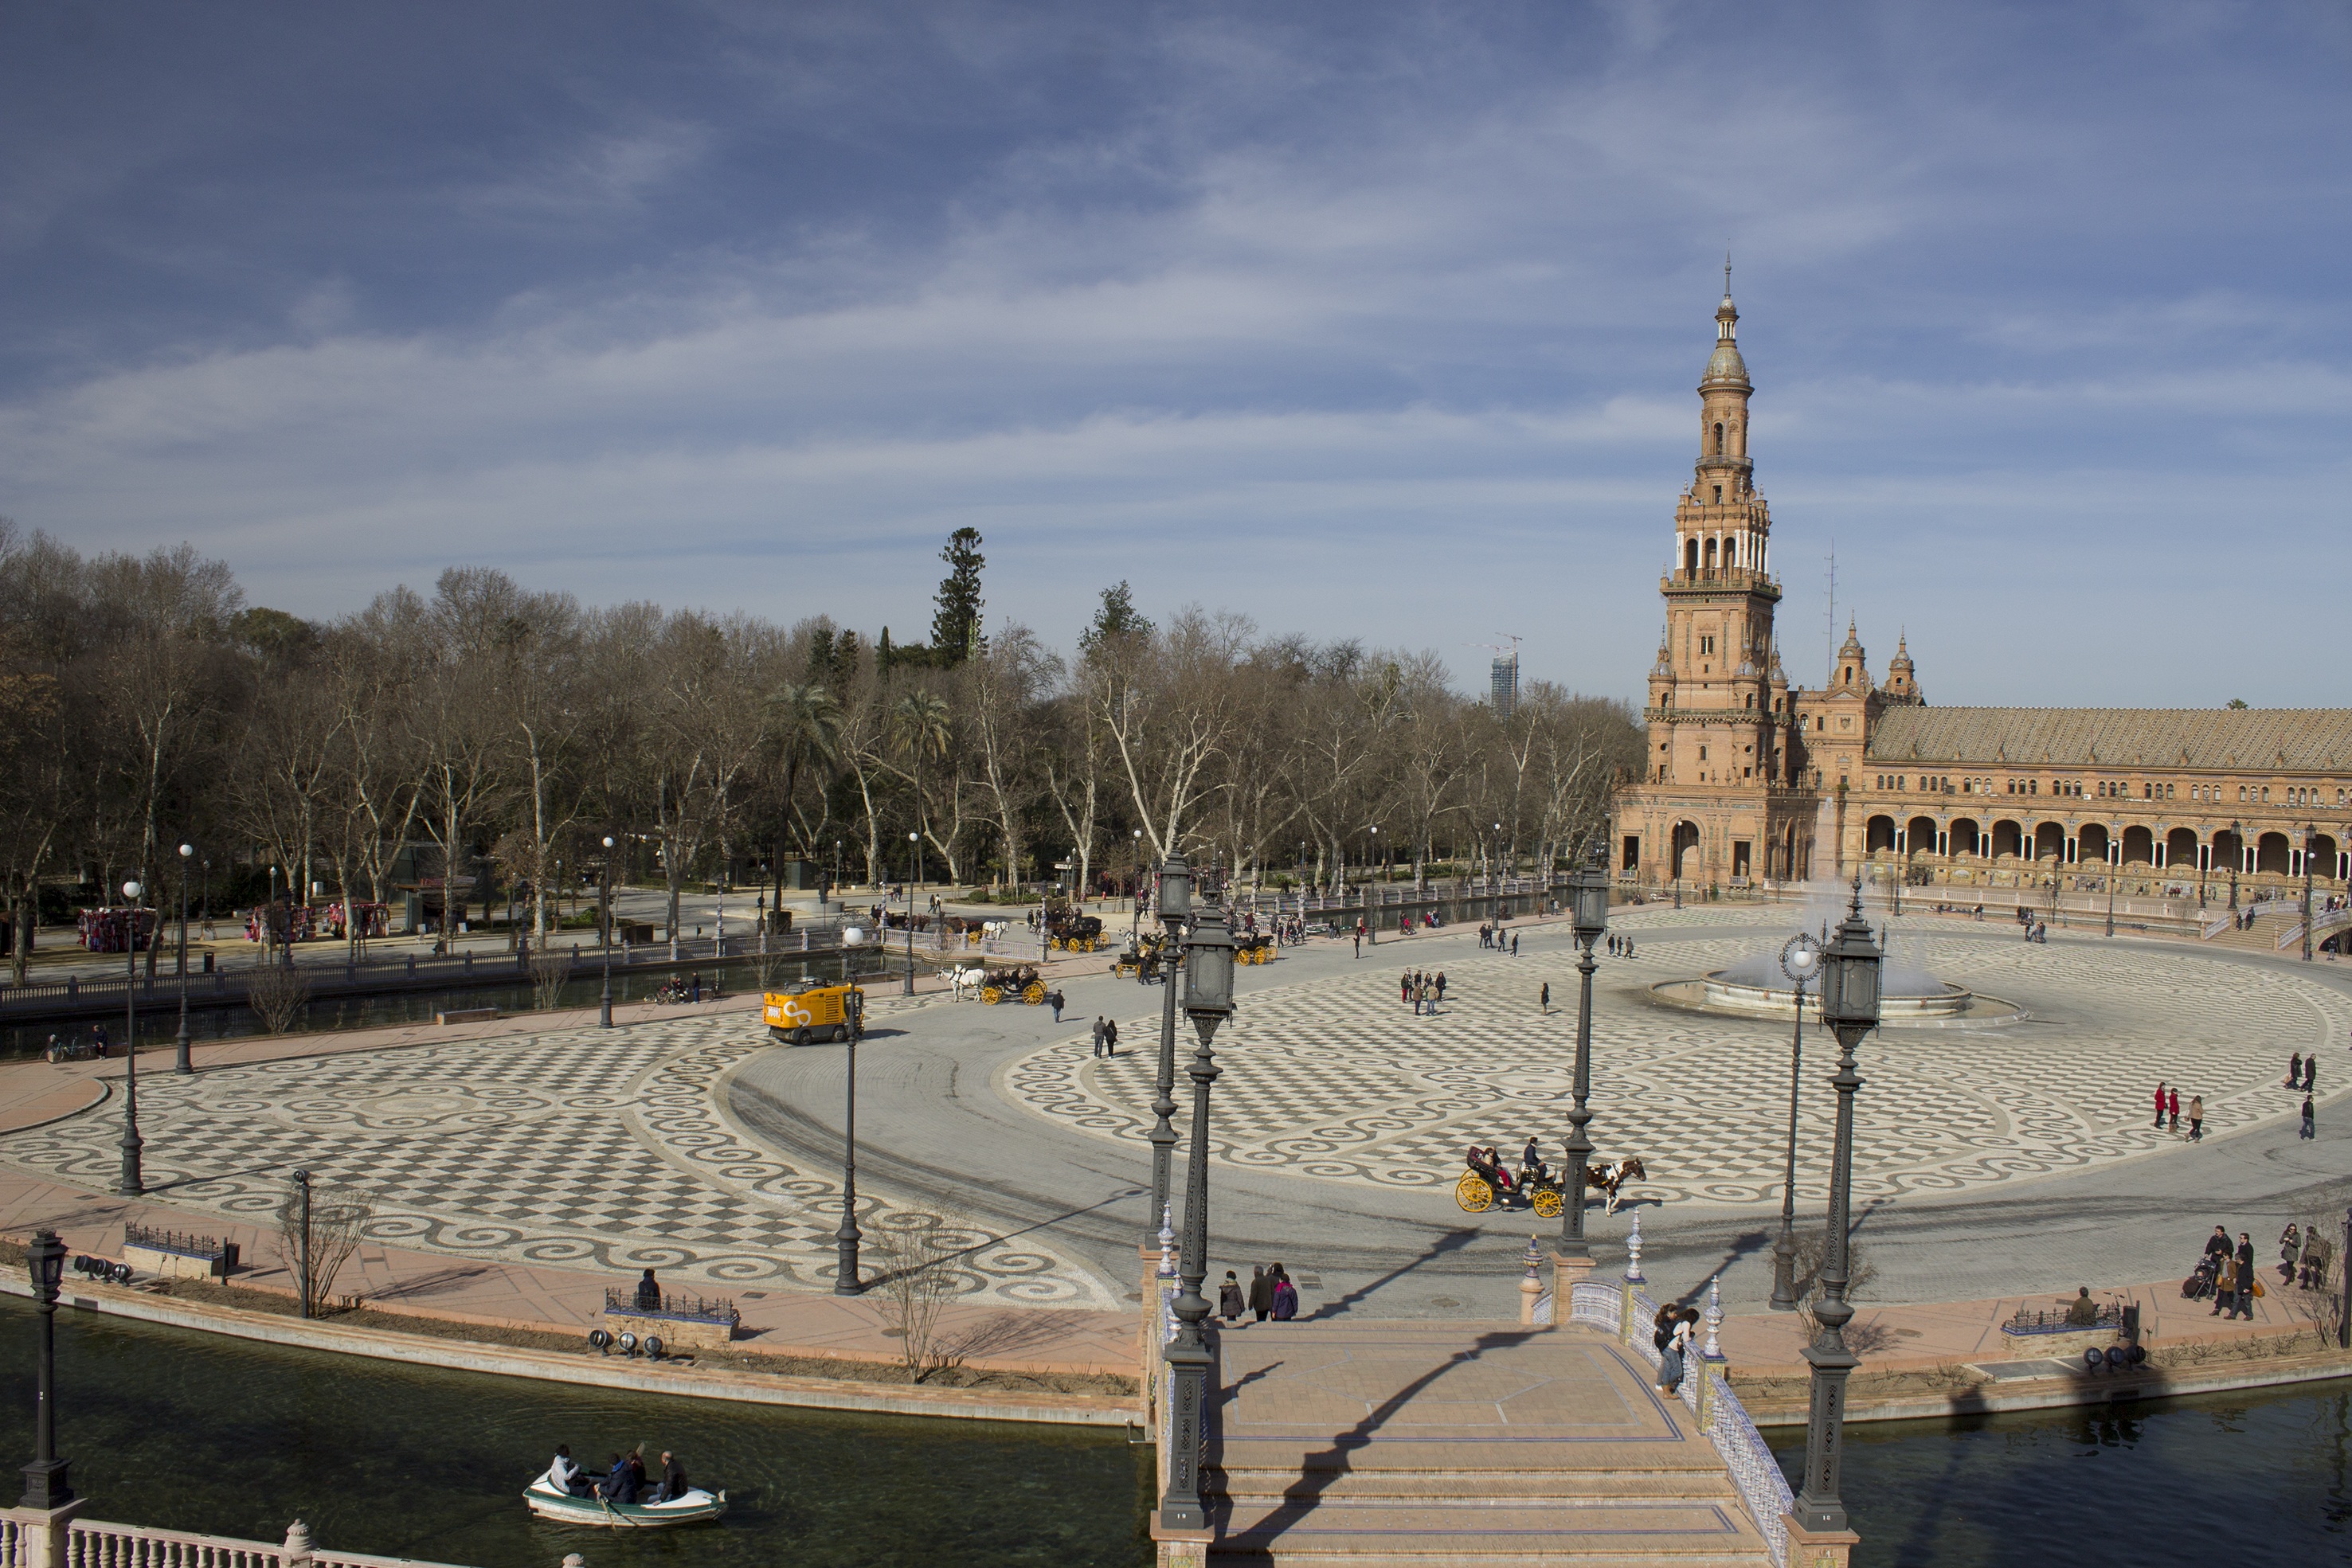
architecture, town, building, palace, city, cityscape, travel, europe, tower, plaza, square, landmark, exterior, tourism, stadium, spain, seville, andalusia, history, town square, espana